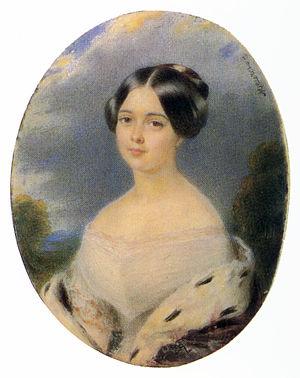
François Meuret, né le 3 mars 1800 à Nantes et mort le 5 ou 15 juillet 1887 à Beaumont-le-Roger, est un peintre miniaturiste français.